Sonic Riders

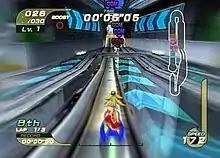
Super Sonic riding through one of the stages on a hoverboard.

"Sonic Riders" is a racing game based around characters racing each other using devices known as "Extreme Gear", anti-gravity-equipped vehicles consisting of hoverboards, hover skates, and hoverbikes. Players compete to finish three laps around a racetrack before their opponents and complete the race in first place. Each race features up to eight characters competing. A key gameplay component is the air tank, displayed in the screen's lower right-hand corner. Air serves as the fuel for Extreme Gear, which is gradually depleted as the race continues. Characters can also perform a Boost, which will give them a sudden burst of speed at the cost of a significant amount of air. If a player boosts into an opponent, their character will attack and overtake them.